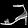
Label: Sandal